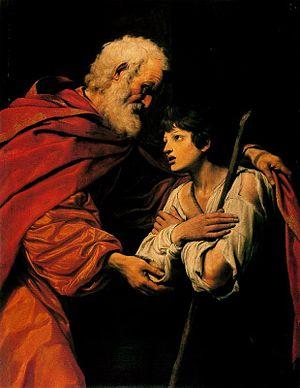
Les spoliations napoléoniennes consistent en une série de soustractions d'actifs, notamment d’œuvres cultuelles et oeuvres d'art, le plus souvent d'œuvres précieuses, constituant l’identité patrimoniale et spirituelle d’un territoire et qui ont été le plus souvent conçues pour des lieux spécifiques en fonction d’une histoire particulière. Elles ont été menées de manière systématique par des soldats de l'armée française, par les commissaires napoléoniens et certains commissaires choisis parmi la populations mis en place à la suite des différents traités d'Armistice à titre de compensations dans les États de la pré-unification de la péninsule italienne, de la péninsule ibérique, des Pays-Bas, de l'Europe centrale et d'Égypte.